Winnie Winkle

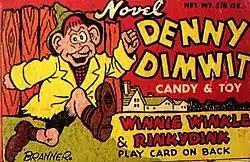
"Winnie Winkle"s Denny Dimwit has not been forgotten. In recent years, the character has been referenced several times in Bill Griffith's "Zippy the Pinhead" comic strip.

Other major plot elements were the 1937 marriage of Winnie to engineer Will Wright and the disappearance of Will during World War II, leaving a pregnant Winnie behind. This realistic and unfortunate situation was too risqué for some newspapers: "The Baltimore Sun" dropped the strip early in 1941 because of the pregnancy of Winnie. The comic strip changed significantly over the years; with Winnie working in the fashion industry after the war, seemingly as a widow until her husband returned after a few decades. She took on various other jobs and endeavors over the years, including a stint in the Peace Corps.